Deployment of COVID-19 vaccines

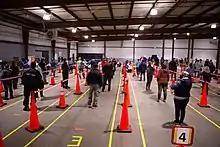
Health officials distribute the Moderna COVID-19 vaccine to frontline health workers and first responders in Baltimore County, Maryland, United States.

During 2020, as the COVID‑19 pandemic escalated globally and vaccine development intensified, the World Health Organization (WHO) COVAX facility adopted the motto "No one is safe unless everyone is safe" to emphasize the need for equitable vaccination. The facility set a goal of supplying COVID‑19 vaccines to nearly 100 low-to-middle income countries that could not afford them. COVAX sought to fundraise to purchase and deliver vaccines to participating countries in proportion to their populations. On 18 December 2020, the facility announced agreements with vaccine manufacturers to supply 1.3billion doses for 92 low-middle income countries in the first half of 2021.